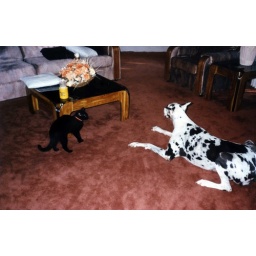
My cat and my dad's dog face off at my dad's house in Wellington, summer 1992. Nikki (the cat) won.